Sun in culture

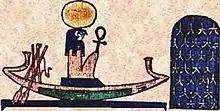
Ra on the solar barque, adorned with the sun-disk

Solar deities play a major role in many world religions and mythologies. Worship of the Sun was central to civilizations such as the ancient Egyptians, the Inca of South America and the Aztecs of what is now Mexico. In religions such as Hinduism, the Sun is still considered a god, known as Surya. Many ancient monuments were constructed with solar phenomena in mind; for example, stone megaliths accurately mark the summer or winter solstice (for example in Nabta Playa, Egypt; Mnajdra, Malta; and Stonehenge, England); Newgrange, a prehistoric human-built mount in Ireland, was designed to detect the winter solstice; the pyramid of El Castillo at Chichén Itzá in Mexico is designed to cast shadows in the shape of serpents climbing the pyramid at the vernal and autumnal equinoxes.